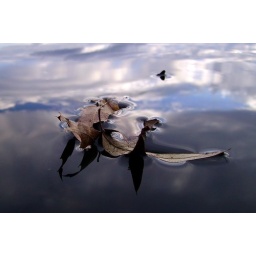
fall leaf, winter sky in lake